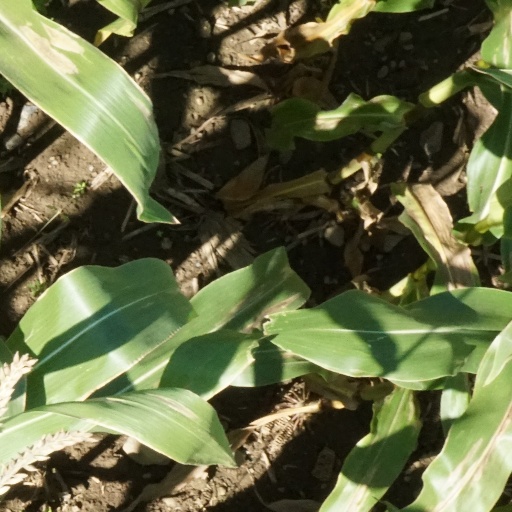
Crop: maize; corn